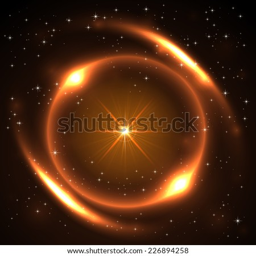
explosion of the sun in space , illustration .